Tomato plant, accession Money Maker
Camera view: horizontal (90 deg, fisheye); turntable rotation: 270 degrees
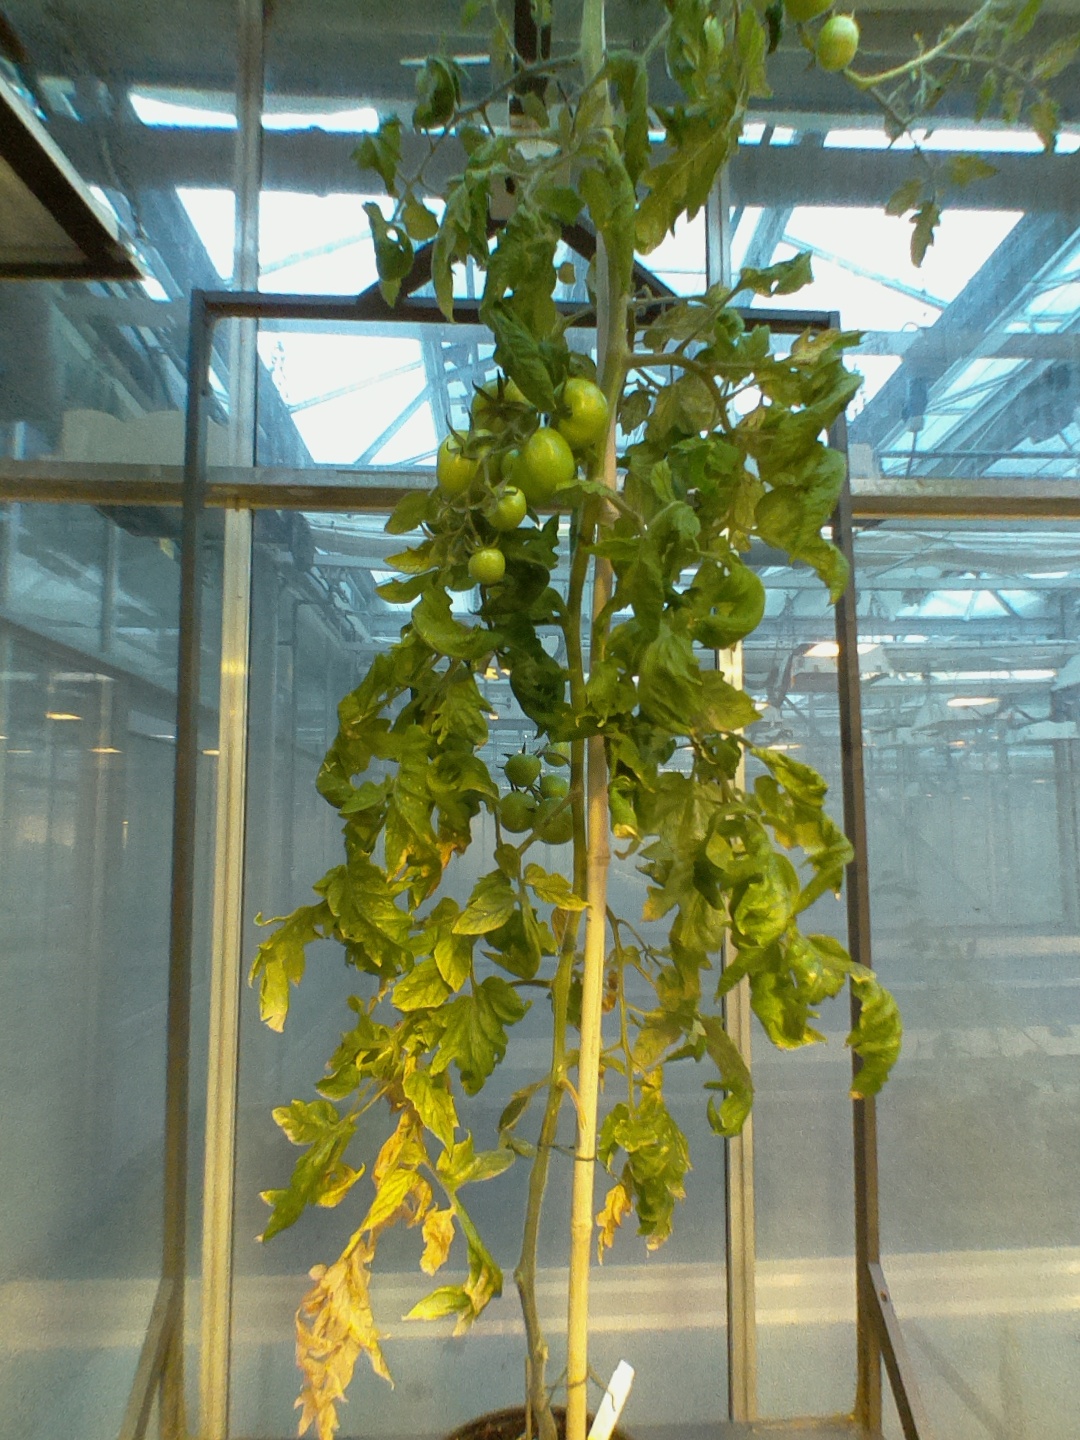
BBCH growth stage 78: 80% -90% of final fruit size